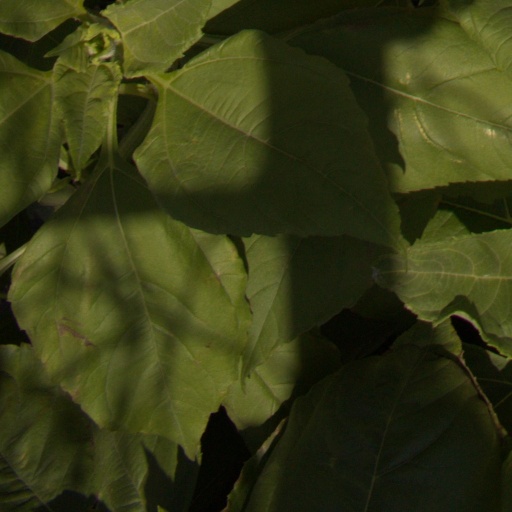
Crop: Jerusalem artichoke